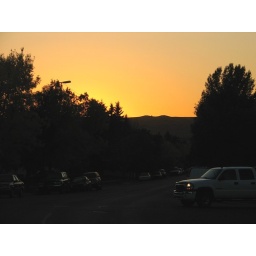
Sunset sky from Calgary, Alberta, CanadaThe golden sun dips behind Nose Hill on a summer evening in Calgary, Canada